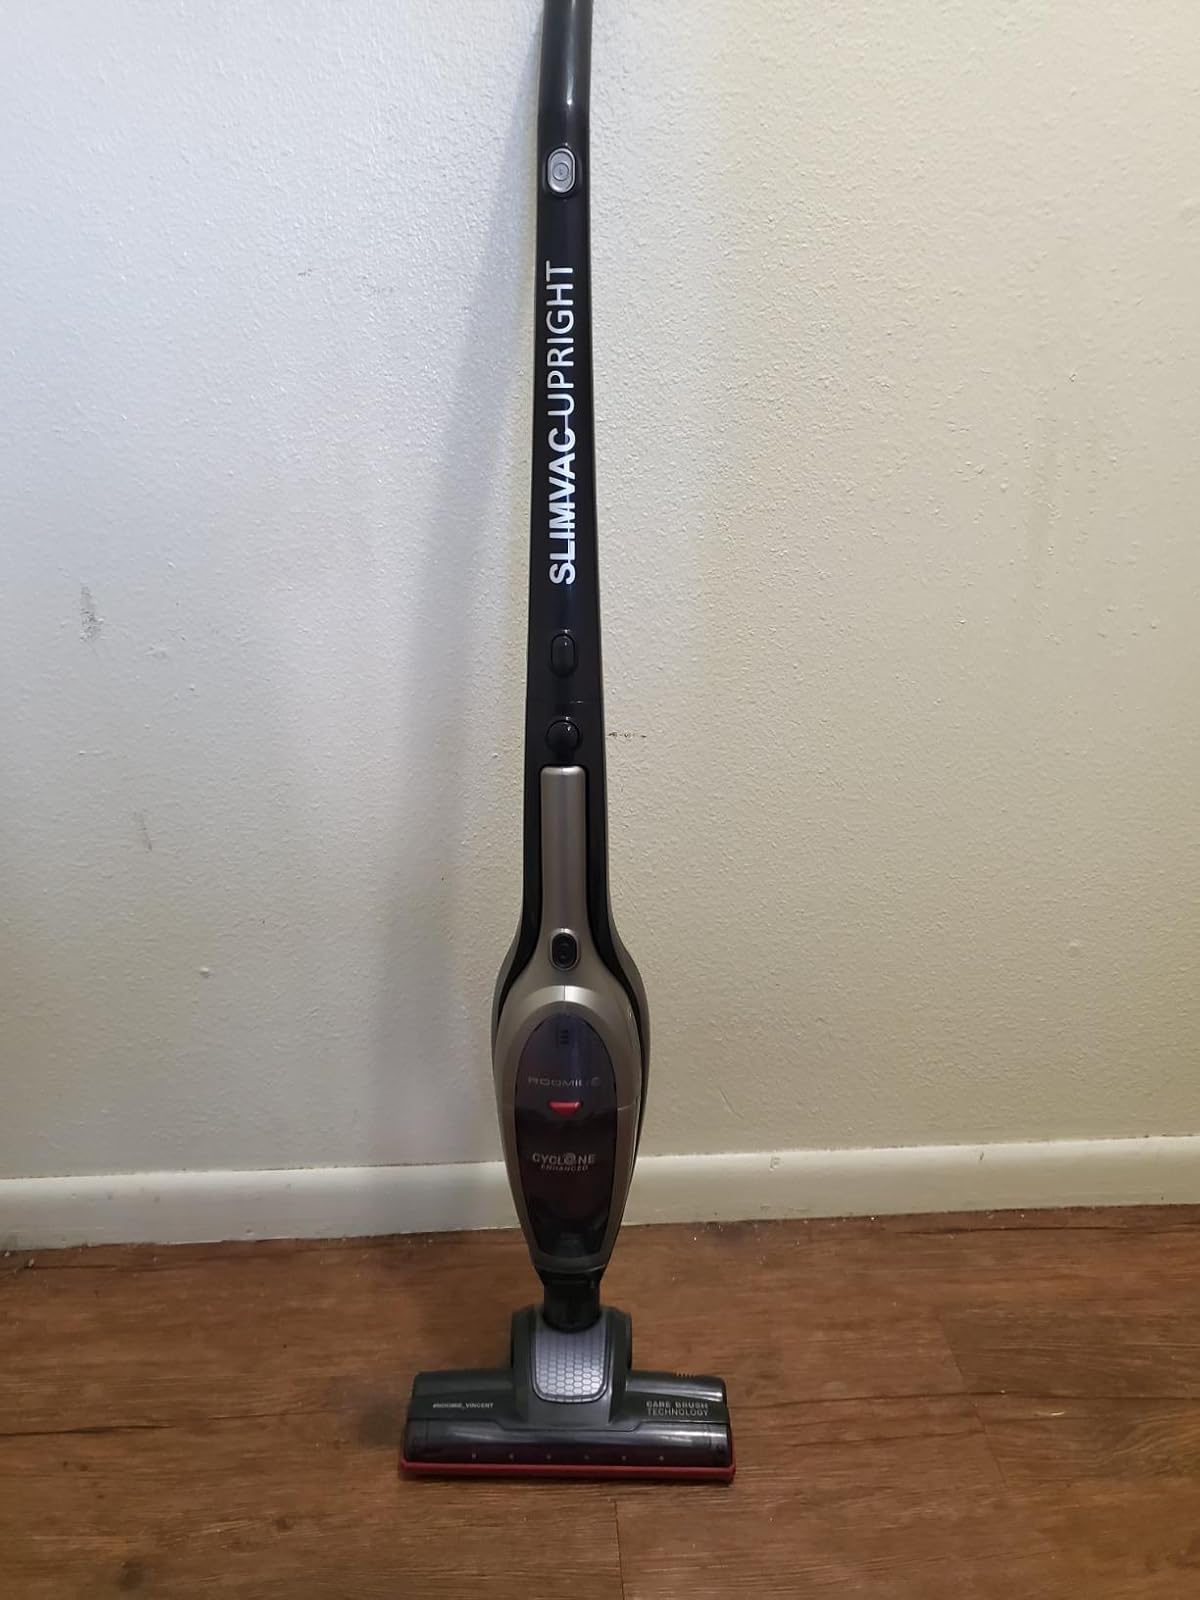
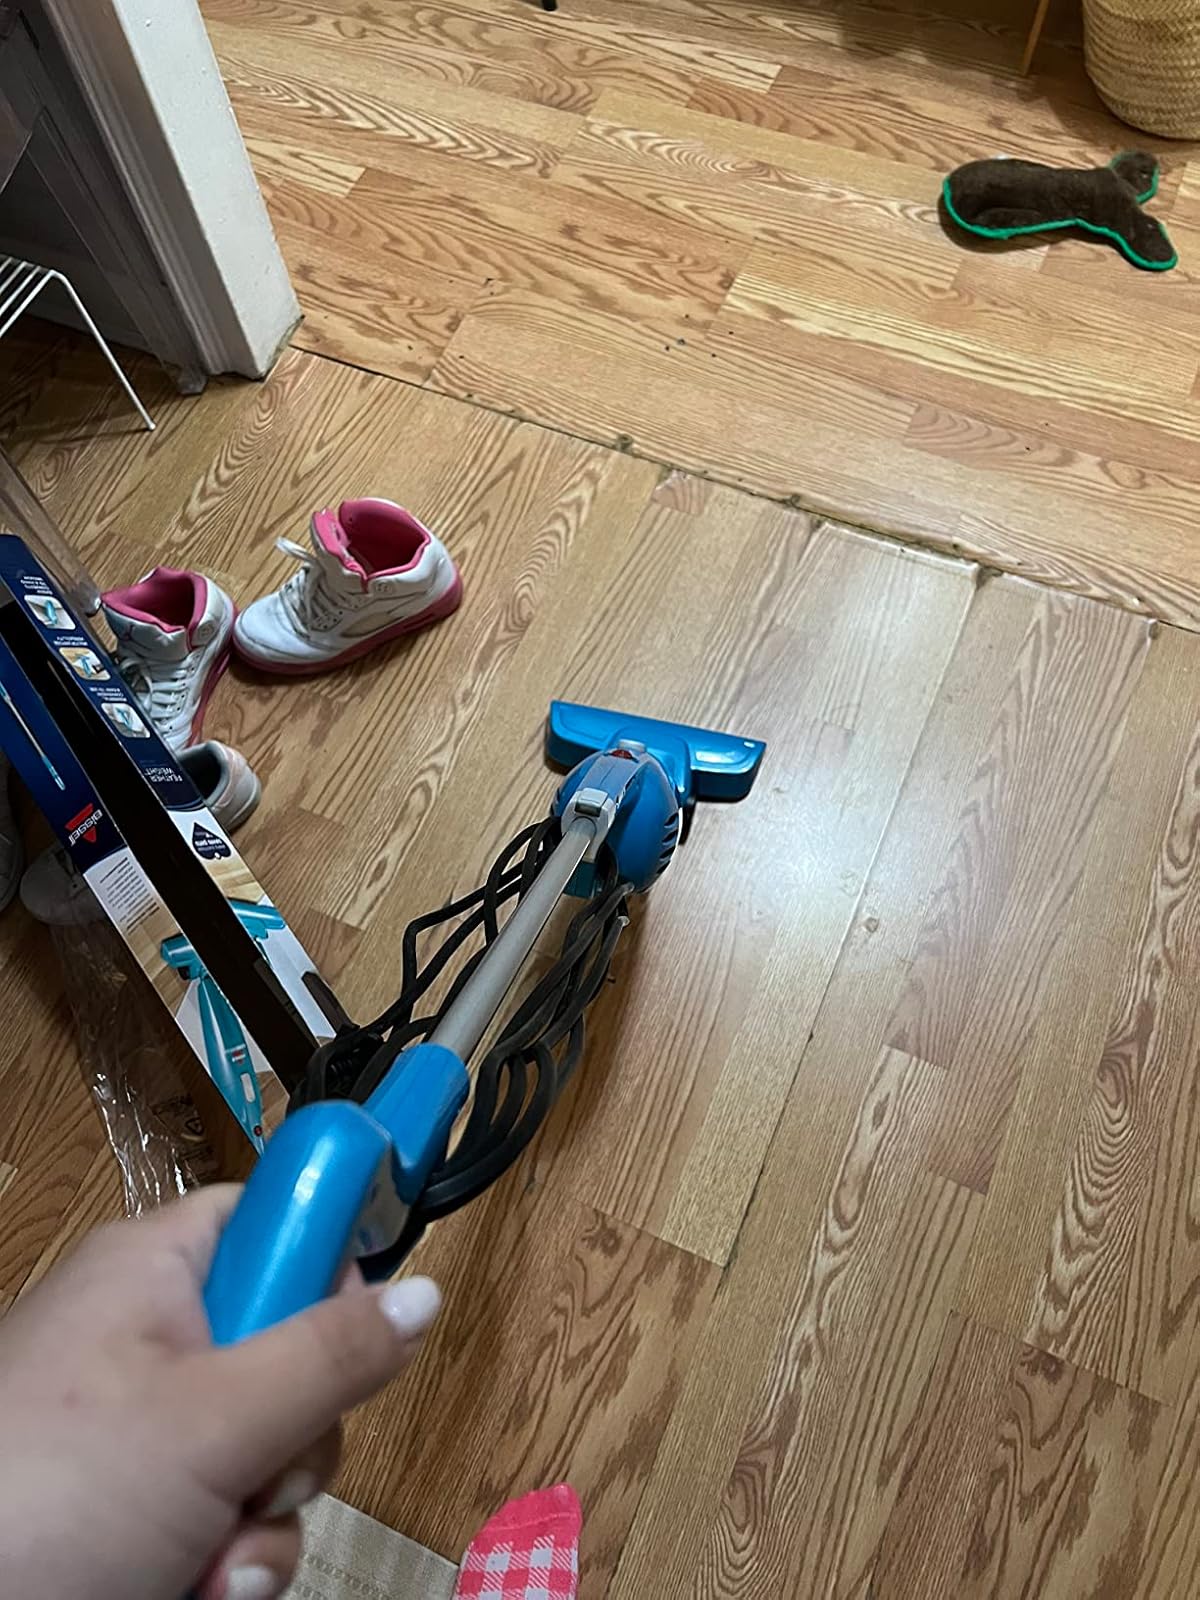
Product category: items_vacuum
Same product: no